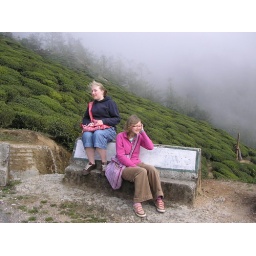
Stranded at the side of the road in a cloud in a tea plantation due to a puncture.